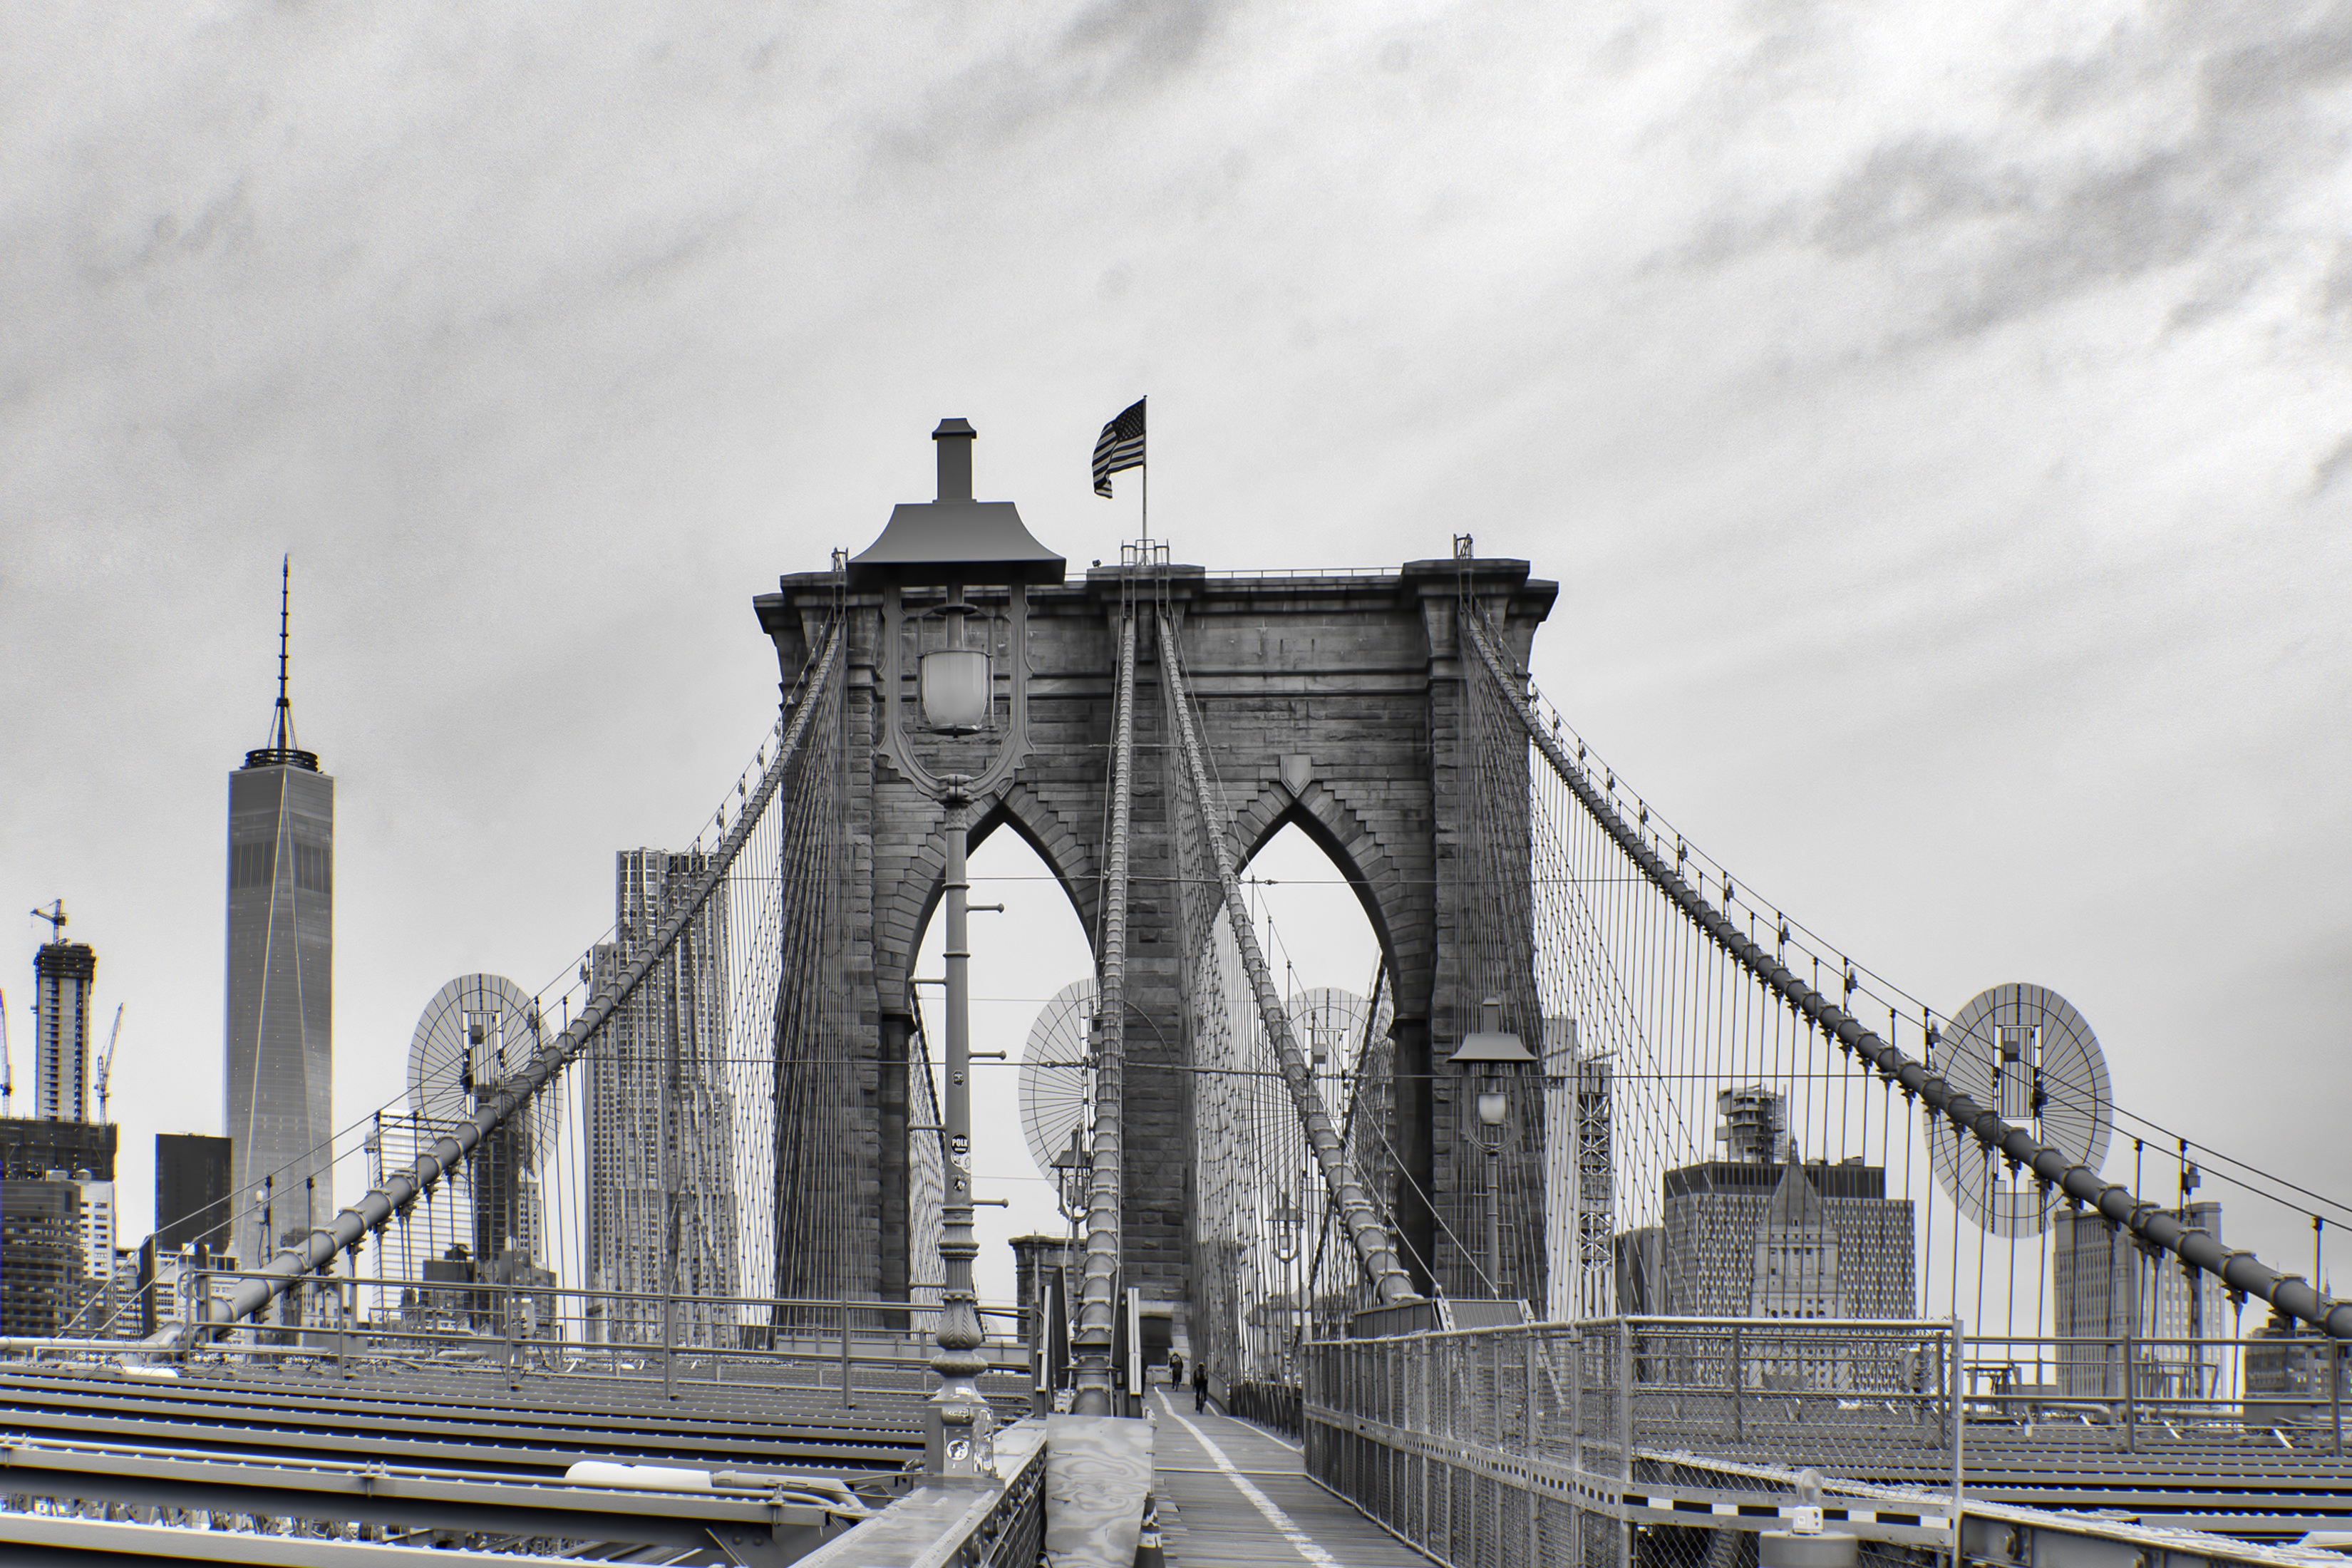
black and white, architecture, bridge, building, city, river, manhattan, new york city, monument, cityscape, travel, arch, brooklyn bridge, scenic, landmark, harbor, business, metropolitan, monochrome, tourism, metropolis, new york skyline, urban area, monochrome photography